Sosnowiec

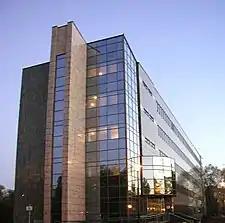
University of Silesia in Katowice - Faculty of Computer and Materials Science

After the 1939 Invasion of Poland, which started World War II, the city was occupied by Nazi Germany and renamed "Sosnowitz". On September 4, 1939, German troops murdered 10 Poles, including 15-year-old boy Henryk Słomka, in Sosnowiec in revenge for Polish defense. Around the same time, the Germans murdered nine Poles in nearby Klimontów (present-day district of Sosnowiec). The "Einsatzgruppe zbV" entered the city on September 12, 1939. The German police carried out mass searches of Polish houses. Initially under military administration set up as part of the General Government, Sosnowiec was annexed by Germany and incorporated into the Province of Silesia on 20 November 1939. In March 1940, the Germans established a transit camp ("Gefangenensammellager") for arrested Poles in Sosnowiec. Inhabitants of Sosnowiec were also among Poles murdered in Celiny in June 1940. The Germans operated three labour subcamps of the Stalag VIII-B/344 prisoner-of-war camp in the city, and two more in the present-day district of Klimontów. The Polish underground resistance movement was active in the city.